Henrik Kruusval

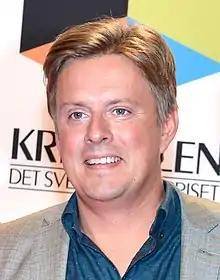
Henrik Kruusval (2013)

Carl Henrik Kruusval (born 10 November 1973) is a Swedish television presenter best known for presenting "Landet runt" which is broadcast on SVT.